Answer in natural language. How many HousePlants are visible in the scene? Choose between the following options: 4, 1, 0, 2 or 3
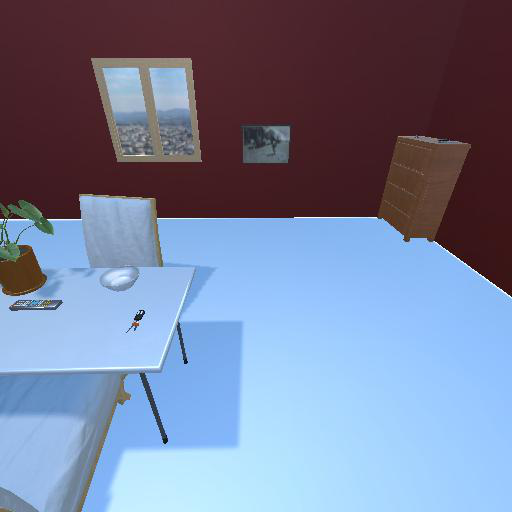
<answer>1</answer>